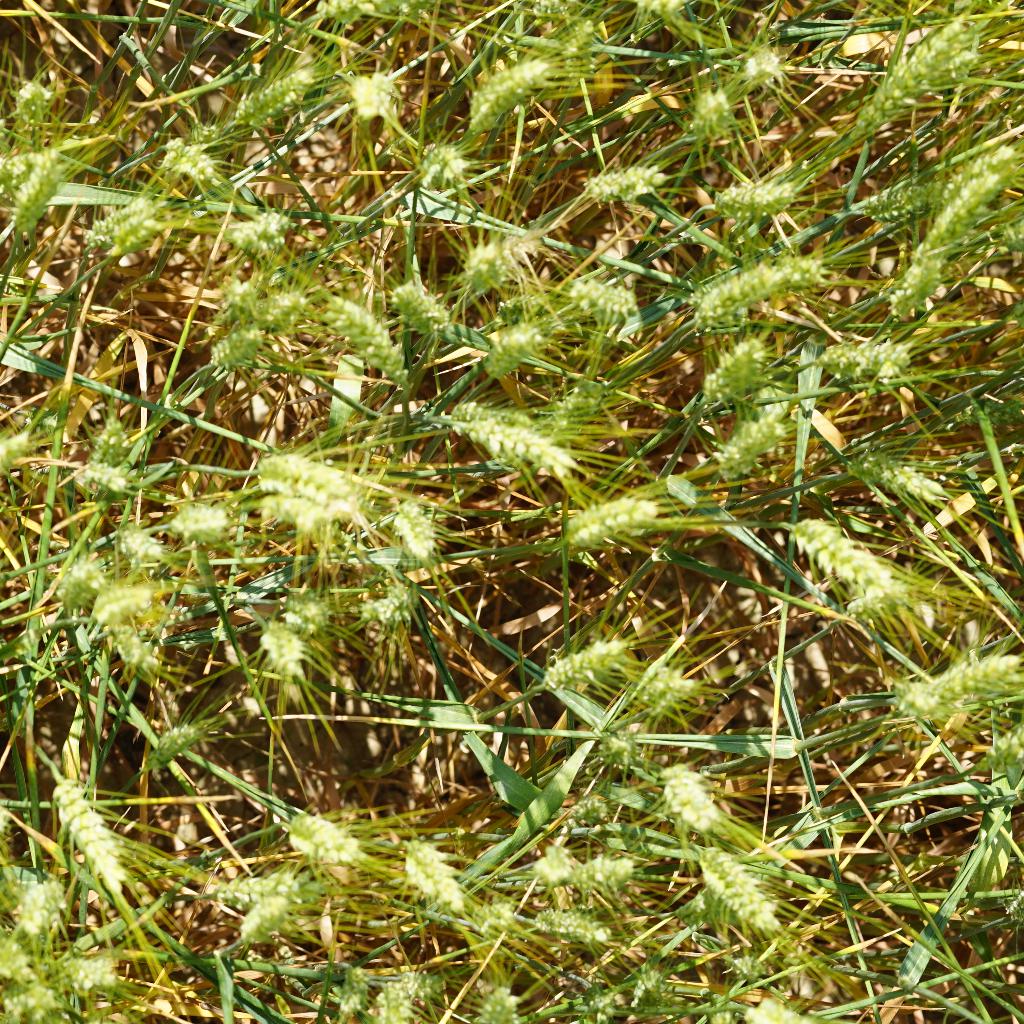
Country: France
Location: Gréoux
Wheat development stage: Filling